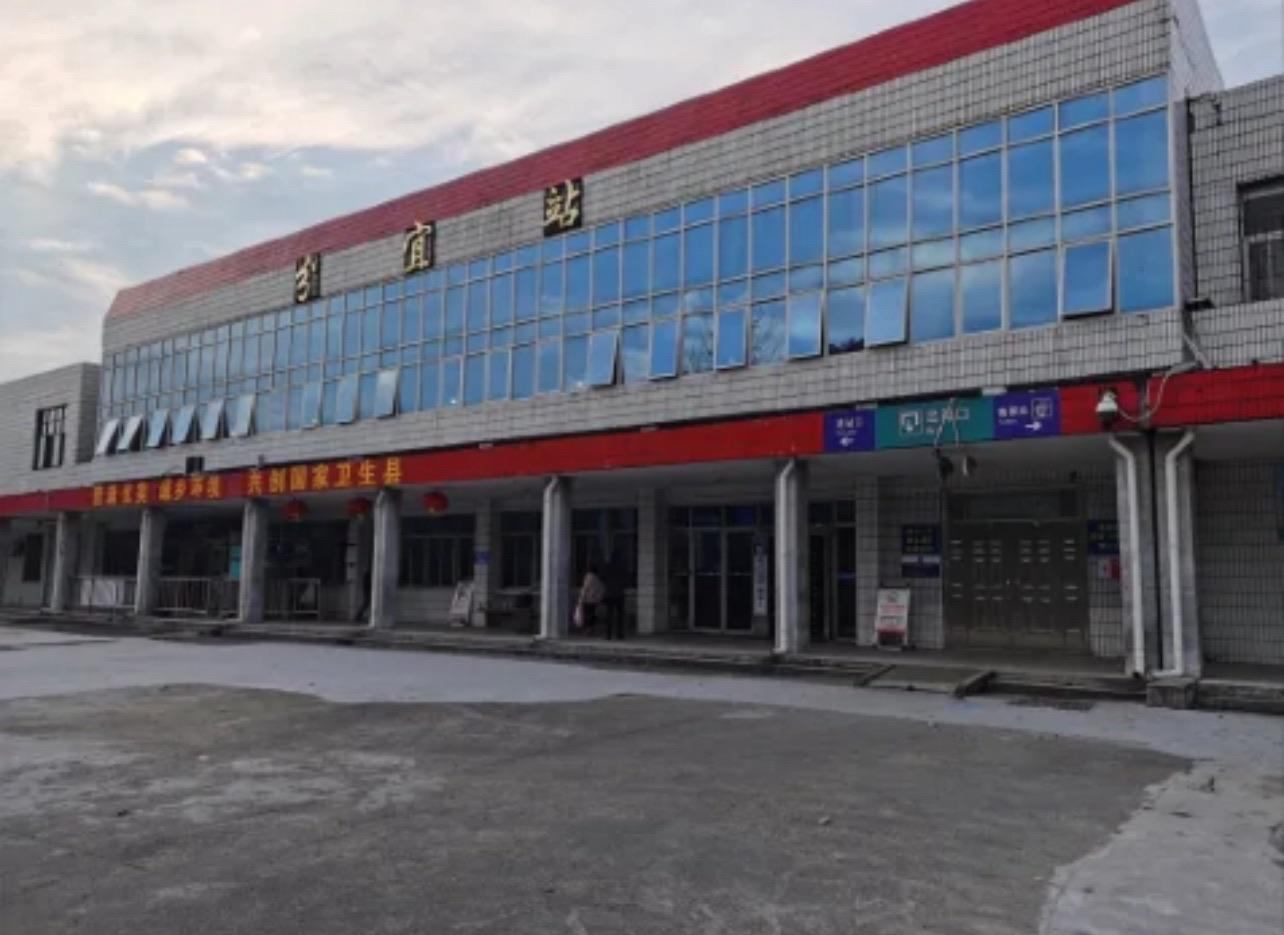
地标名称：分宜站
所在城市：新余市·分宜县